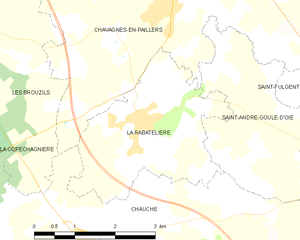
Carte des communes françaises La Rabatelière